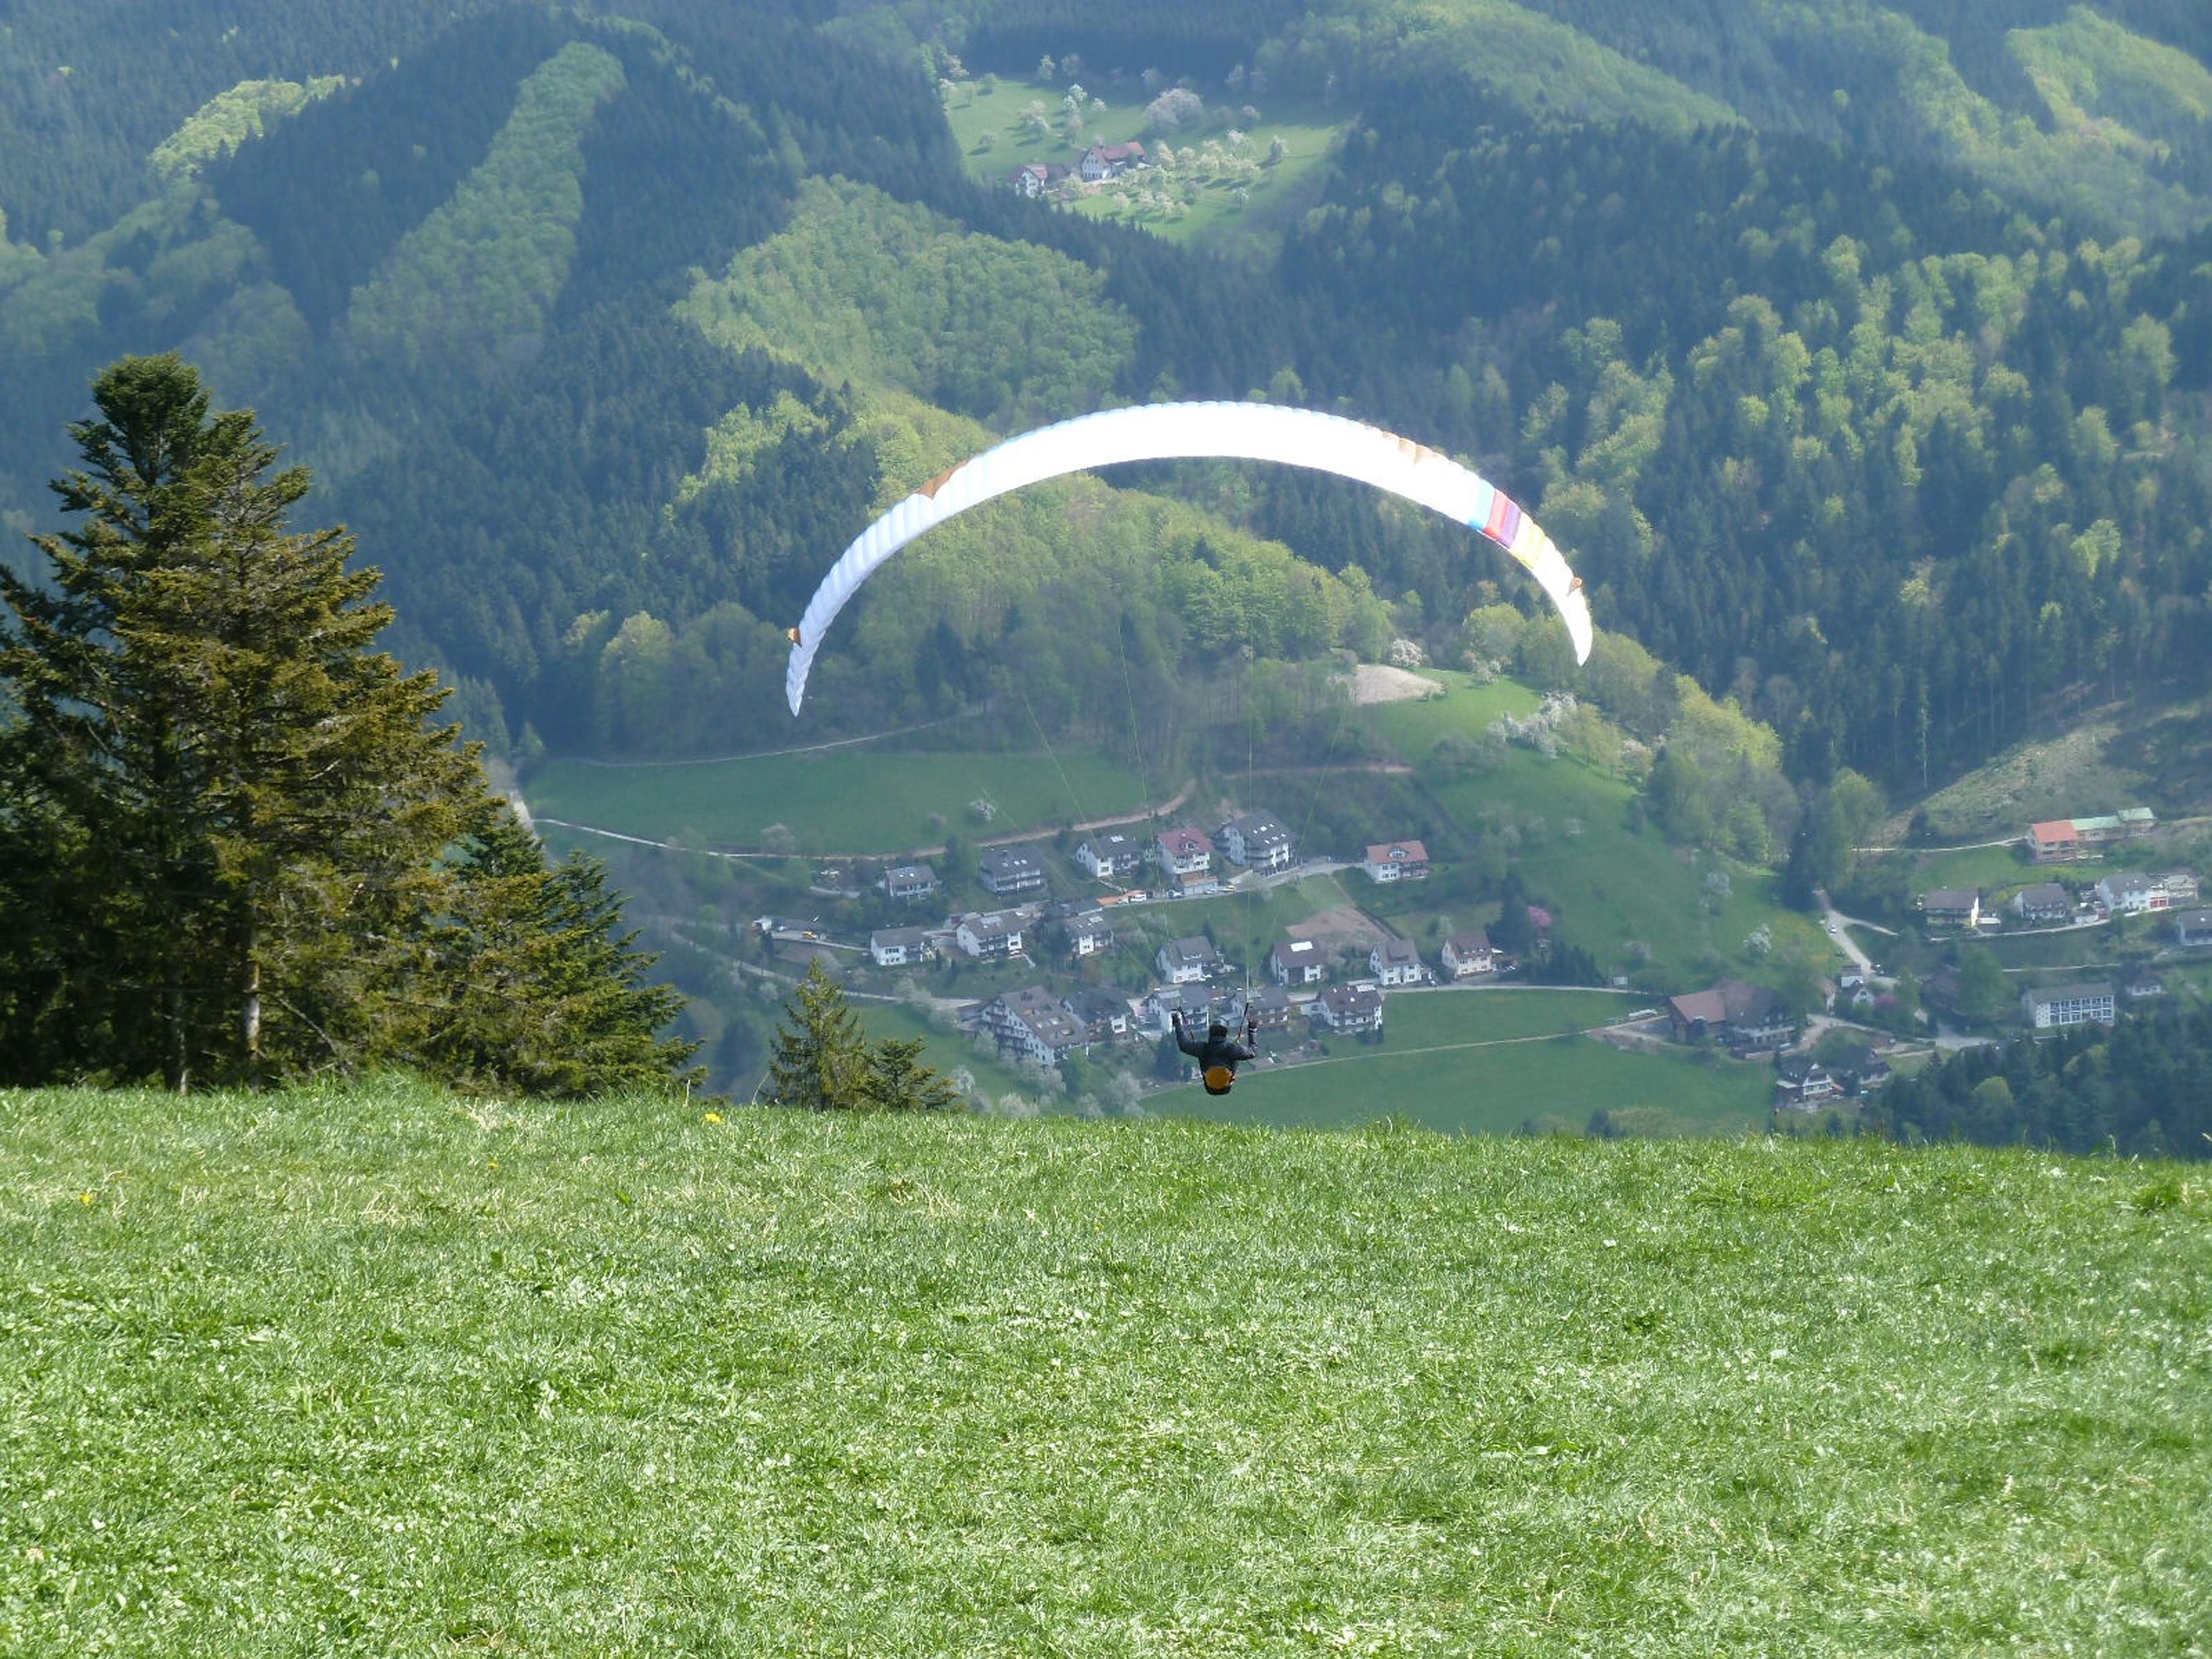
sport, meadow, hill, mountain range, summer, slope, pasture, extreme sport, paragliding, glider, grassland, plateau, ecosystem, air sports, fly free, extremely, windsports